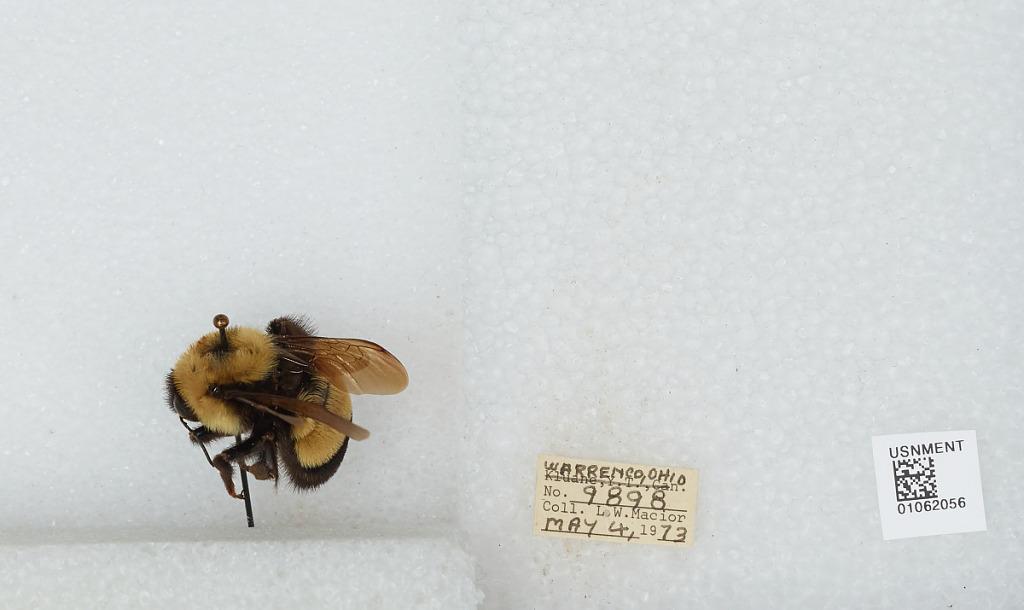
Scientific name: Bombus (Bombus) affinis Cresson
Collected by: L. Macior
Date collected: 1973-5-4
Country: United States
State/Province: Ohio
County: Warren
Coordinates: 39.4242, -84.1856